Reformism (historical)

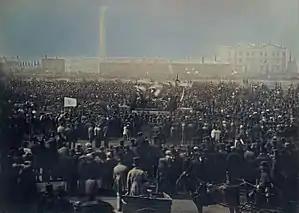
Chartist meeting, Kennington Common, 1848

The Chartist movement in nineteenth-century Britain sought universal suffrage. A historian of the Chartist movement observed that "The Chartist movement was essentially an economic movement with a purely political programme." A period of bad trade and high food prices set in, and the drastic restrictions on Poor Law relief were a source of acute distress. The London Working Men's Association, under the guidance of Francis Place, found itself in the midst of a great unrest. In the northern textile districts the Chartists, led by Feargus O'Connor, a follower of Daniel O'Connell, denounced the inadequate Poor Laws. This was basically a hunger revolt, springing from unemployment and despair. In Birmingham, the older Birmingham Political Union sprang to life under the leadership of Thomas Attwood. The Chartist movement demanded basic economic reforms, higher wages and better conditions of work, and a repeal of the obnoxious Poor Law Act.